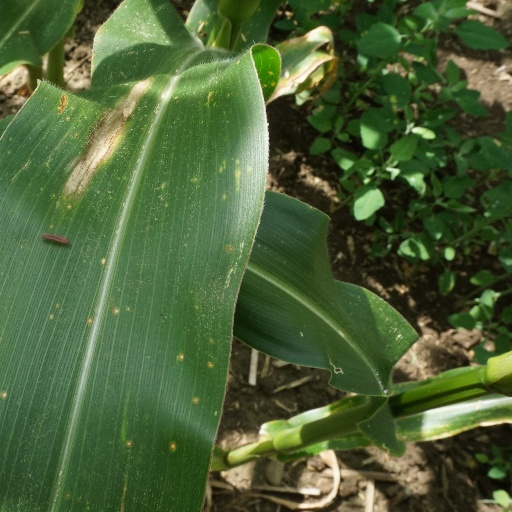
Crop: maize; corn